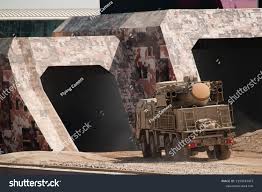
Label: Air Defense